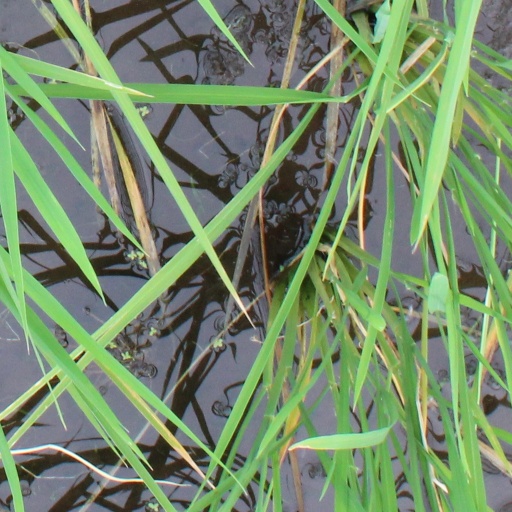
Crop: rice